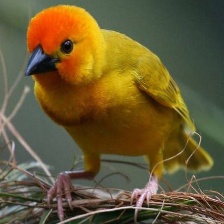
Species: EASTERN GOLDEN WEAVER
Scientific name: PLOCEUS SUBAUREUS